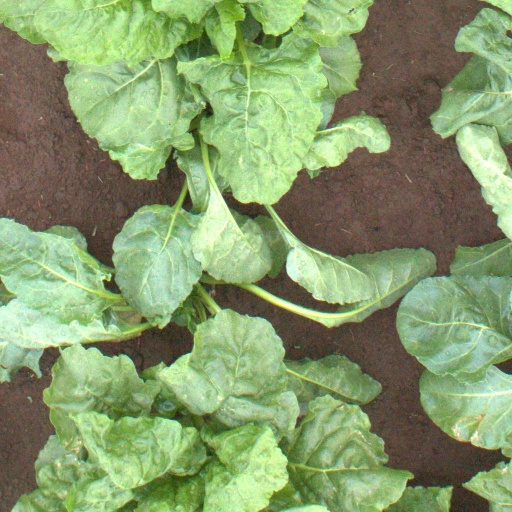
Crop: sugar beet